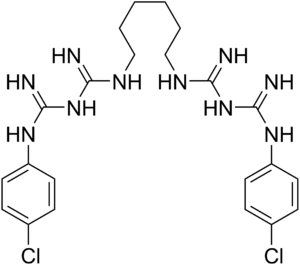
Klorhexidin
Klorhexidins strukturformel
Klorhexidin er et kemisk antiseptisk stof, som har kraftig antibakteriel aktivitet. Det er både baktericidt og bakteriostatisk. Handlingsmekanismen anslås at være lipidmembranforstyrrelse, og ikke ATPase-inaktivering, som tidligere troet. Dette giver også klorhexidin aktivitet mod vira med lipide membraner.